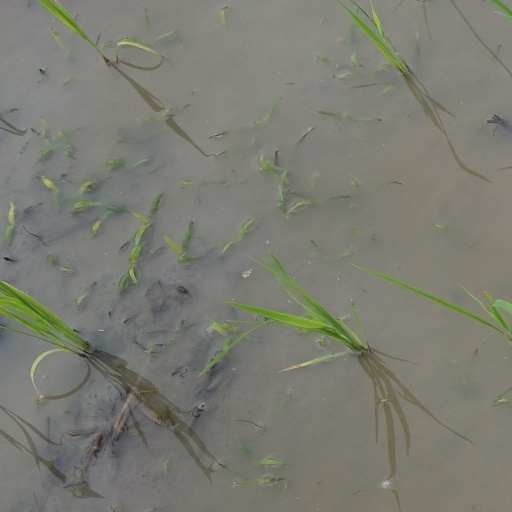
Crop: rice